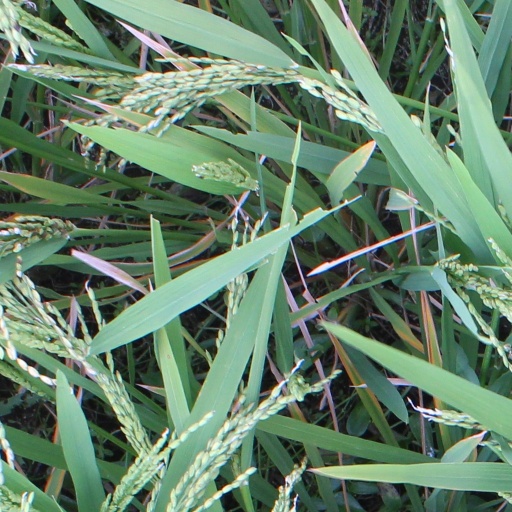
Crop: rice